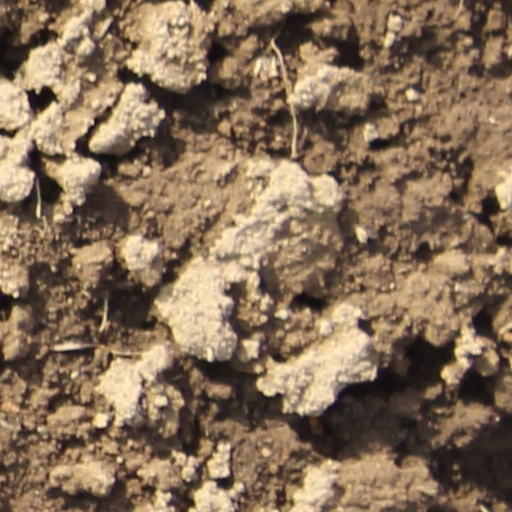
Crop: wheat